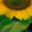
Label: sunflower